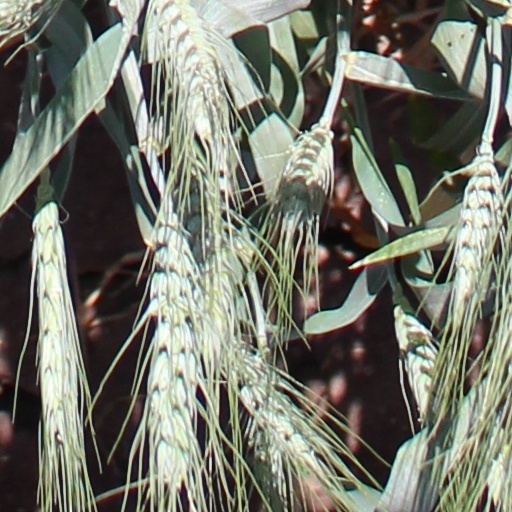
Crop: wheat